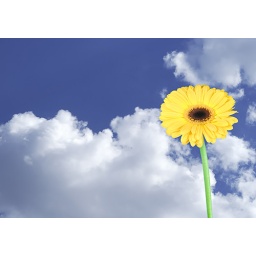
Beautiful Fluffy clouds background with alone yellow flower in the day time sky